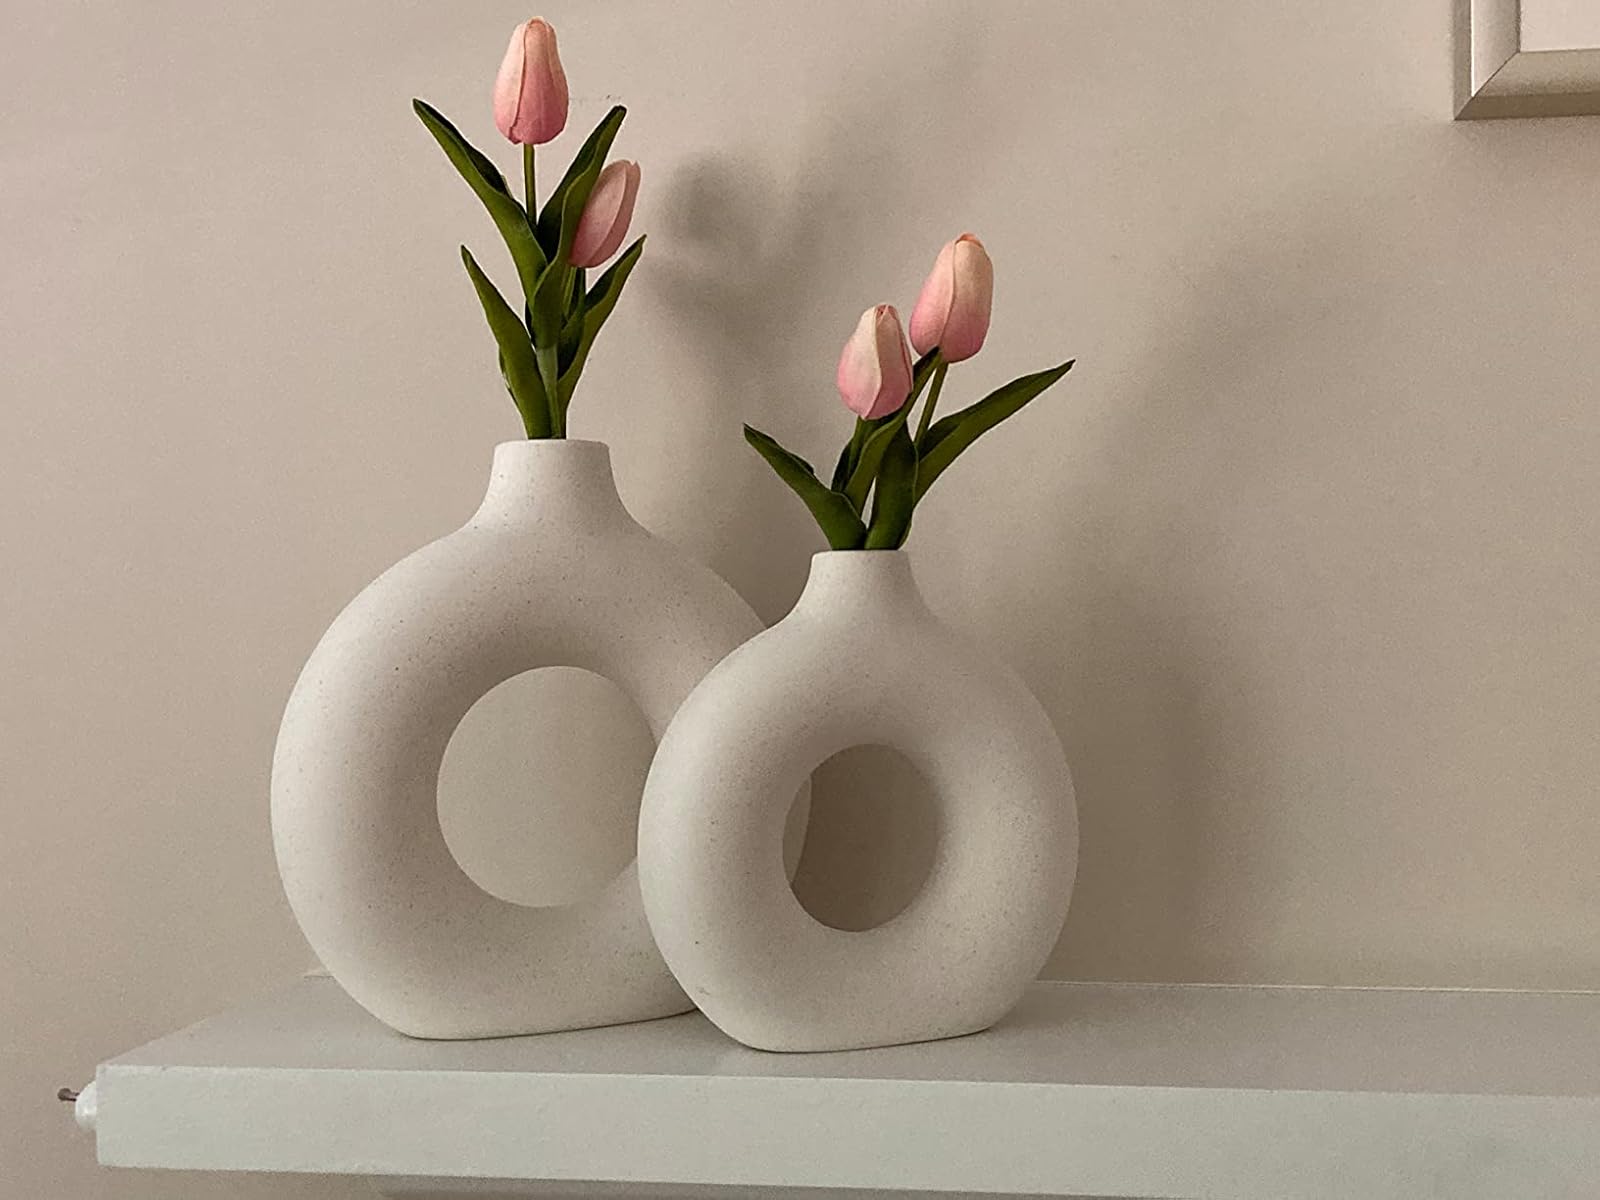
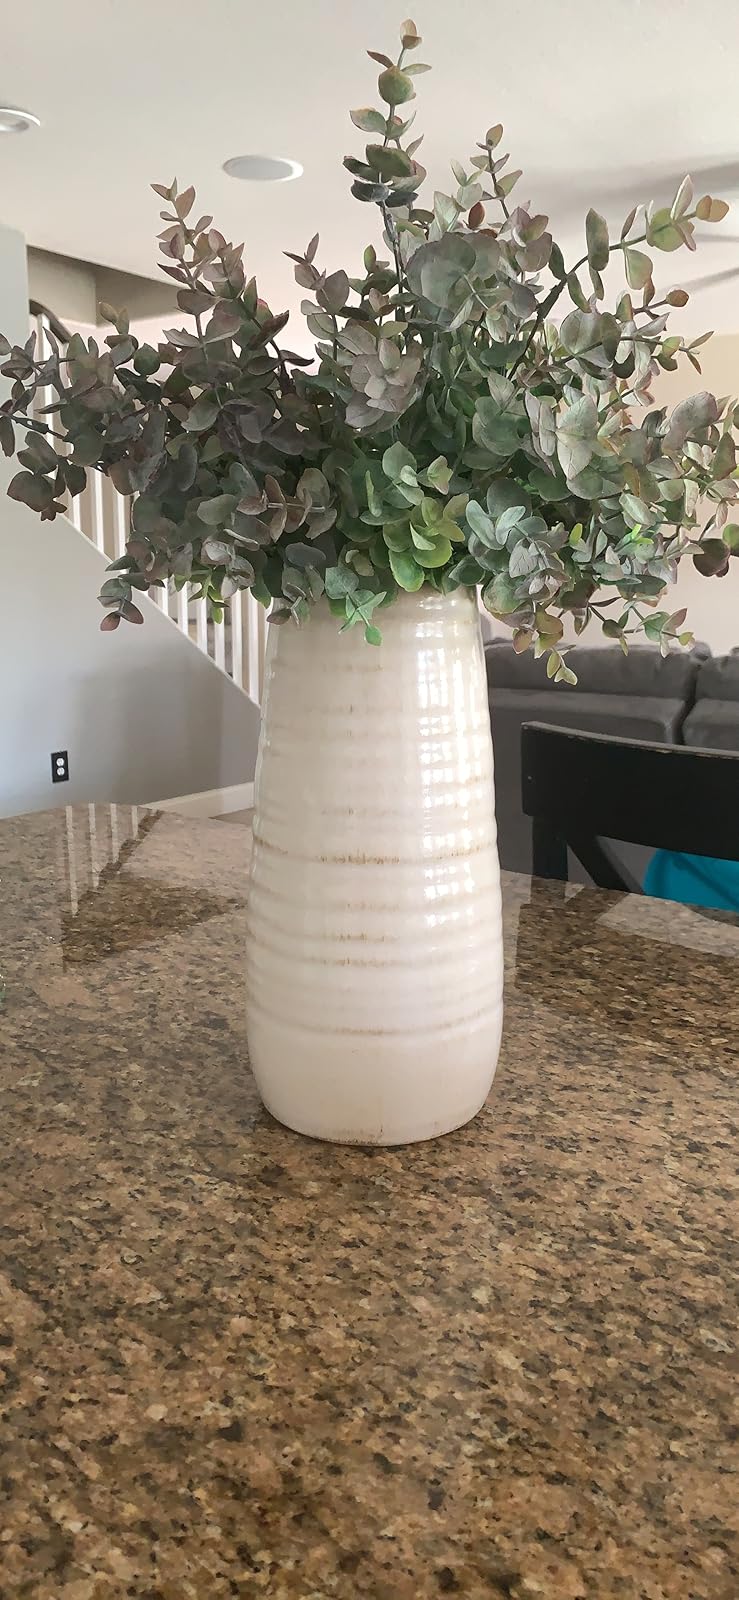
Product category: vase
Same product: no